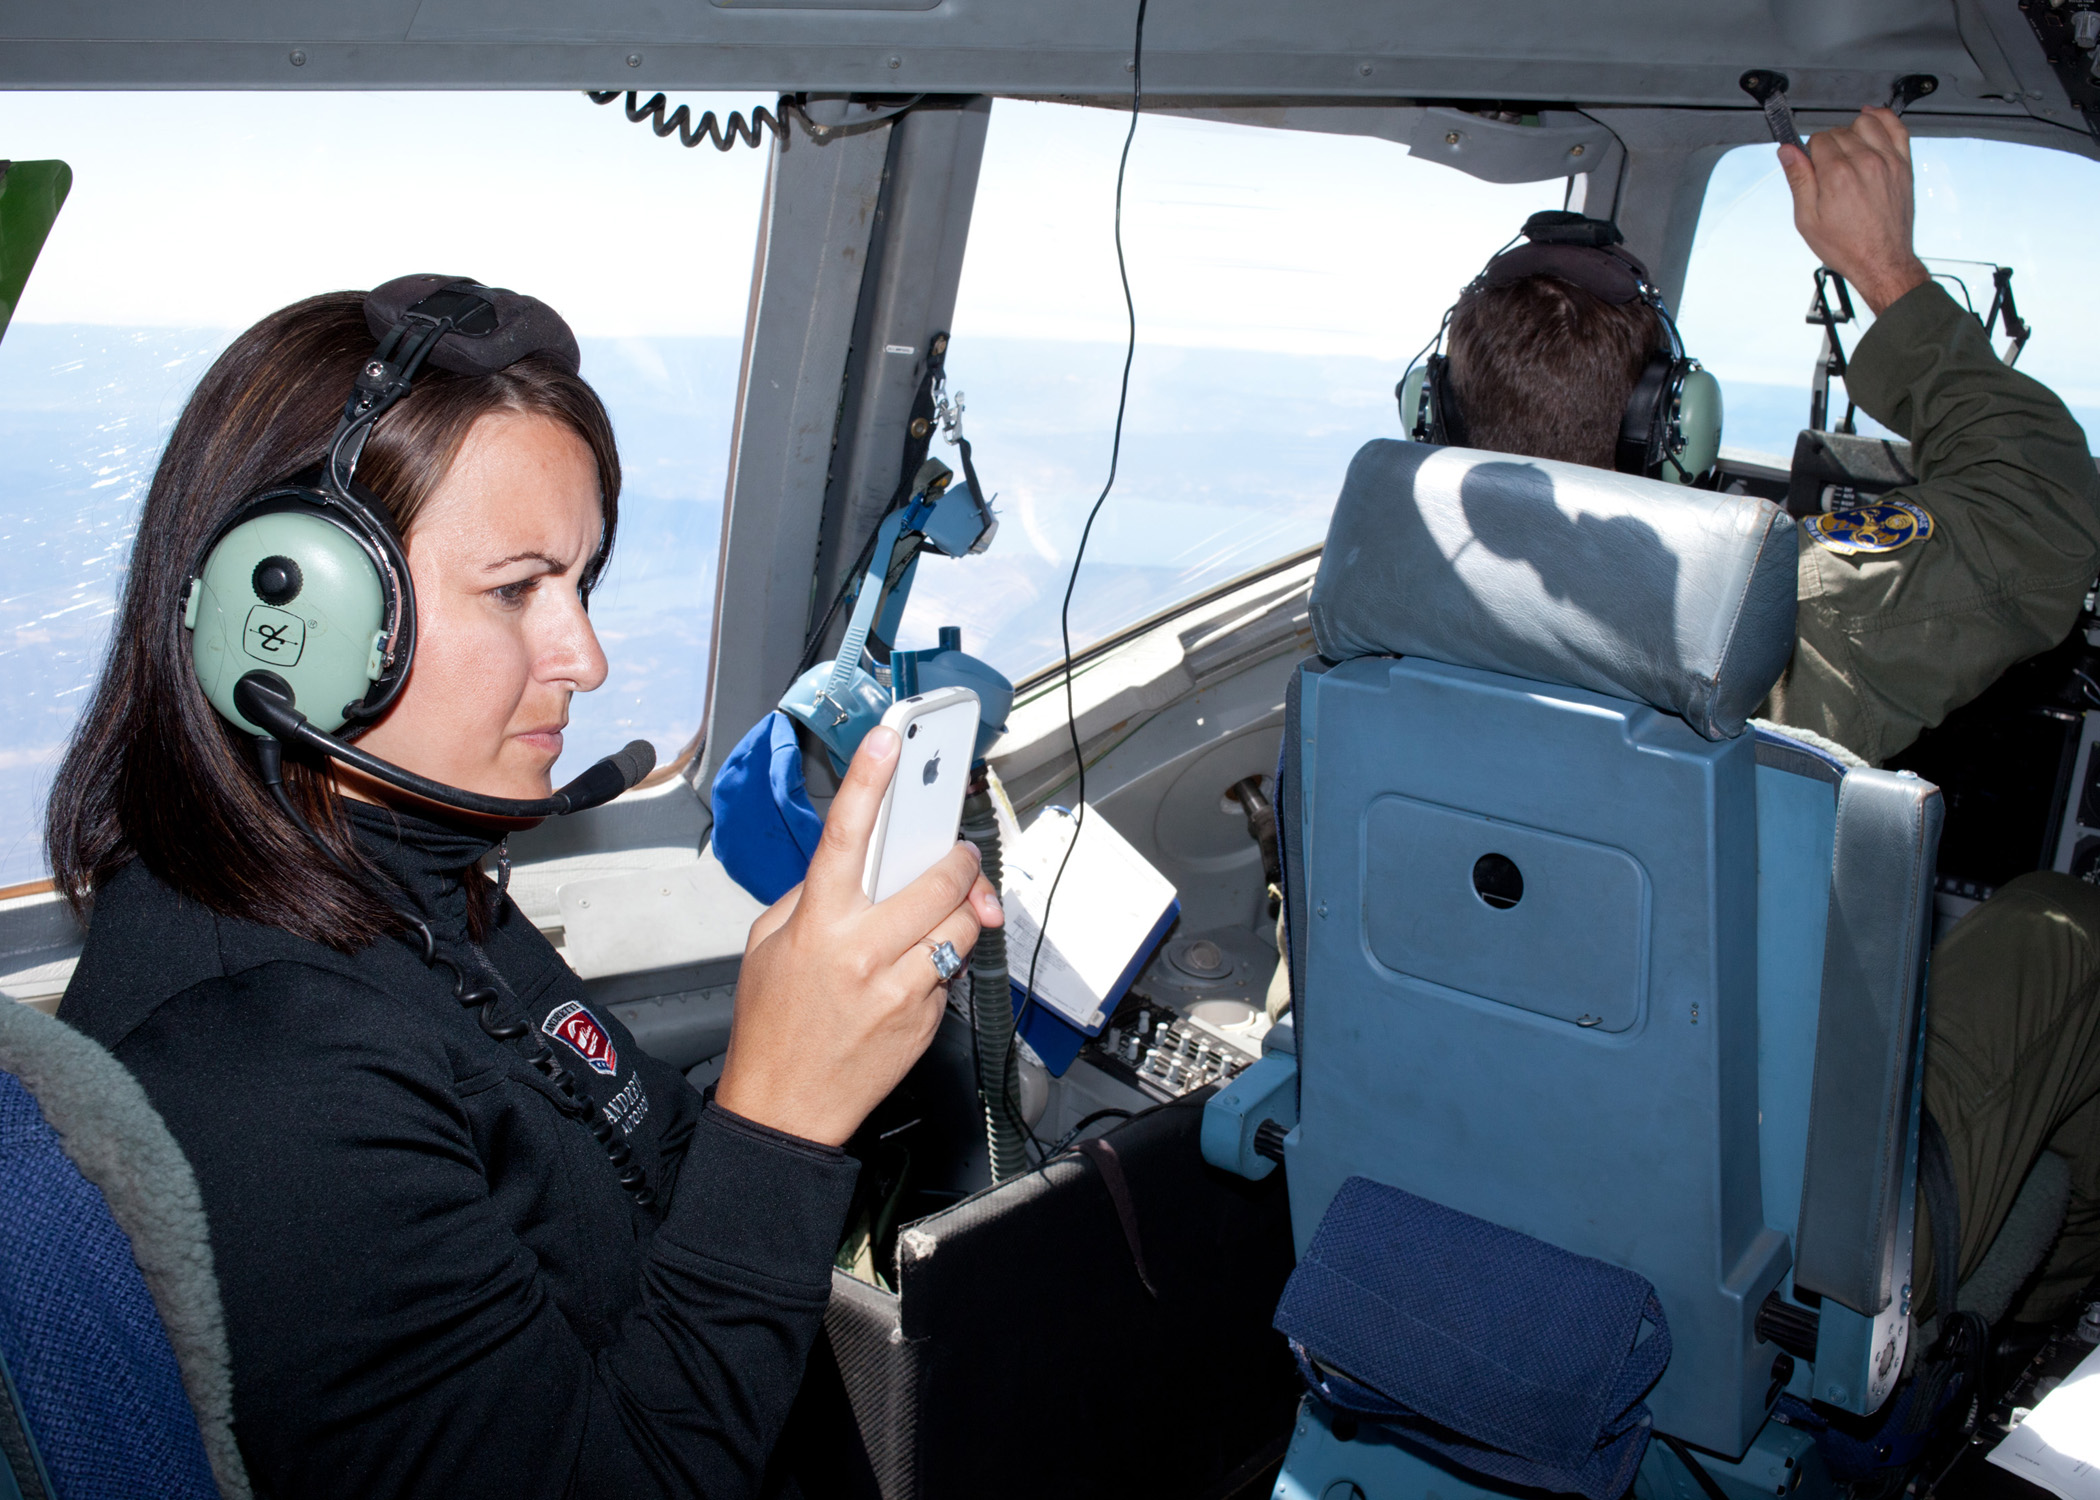
person, aviation, flight, usa, professional, profession, pilot, ca, travisairforcebase, travisafb, airforcereserve, c17, andretti, ryannrigsby, air force